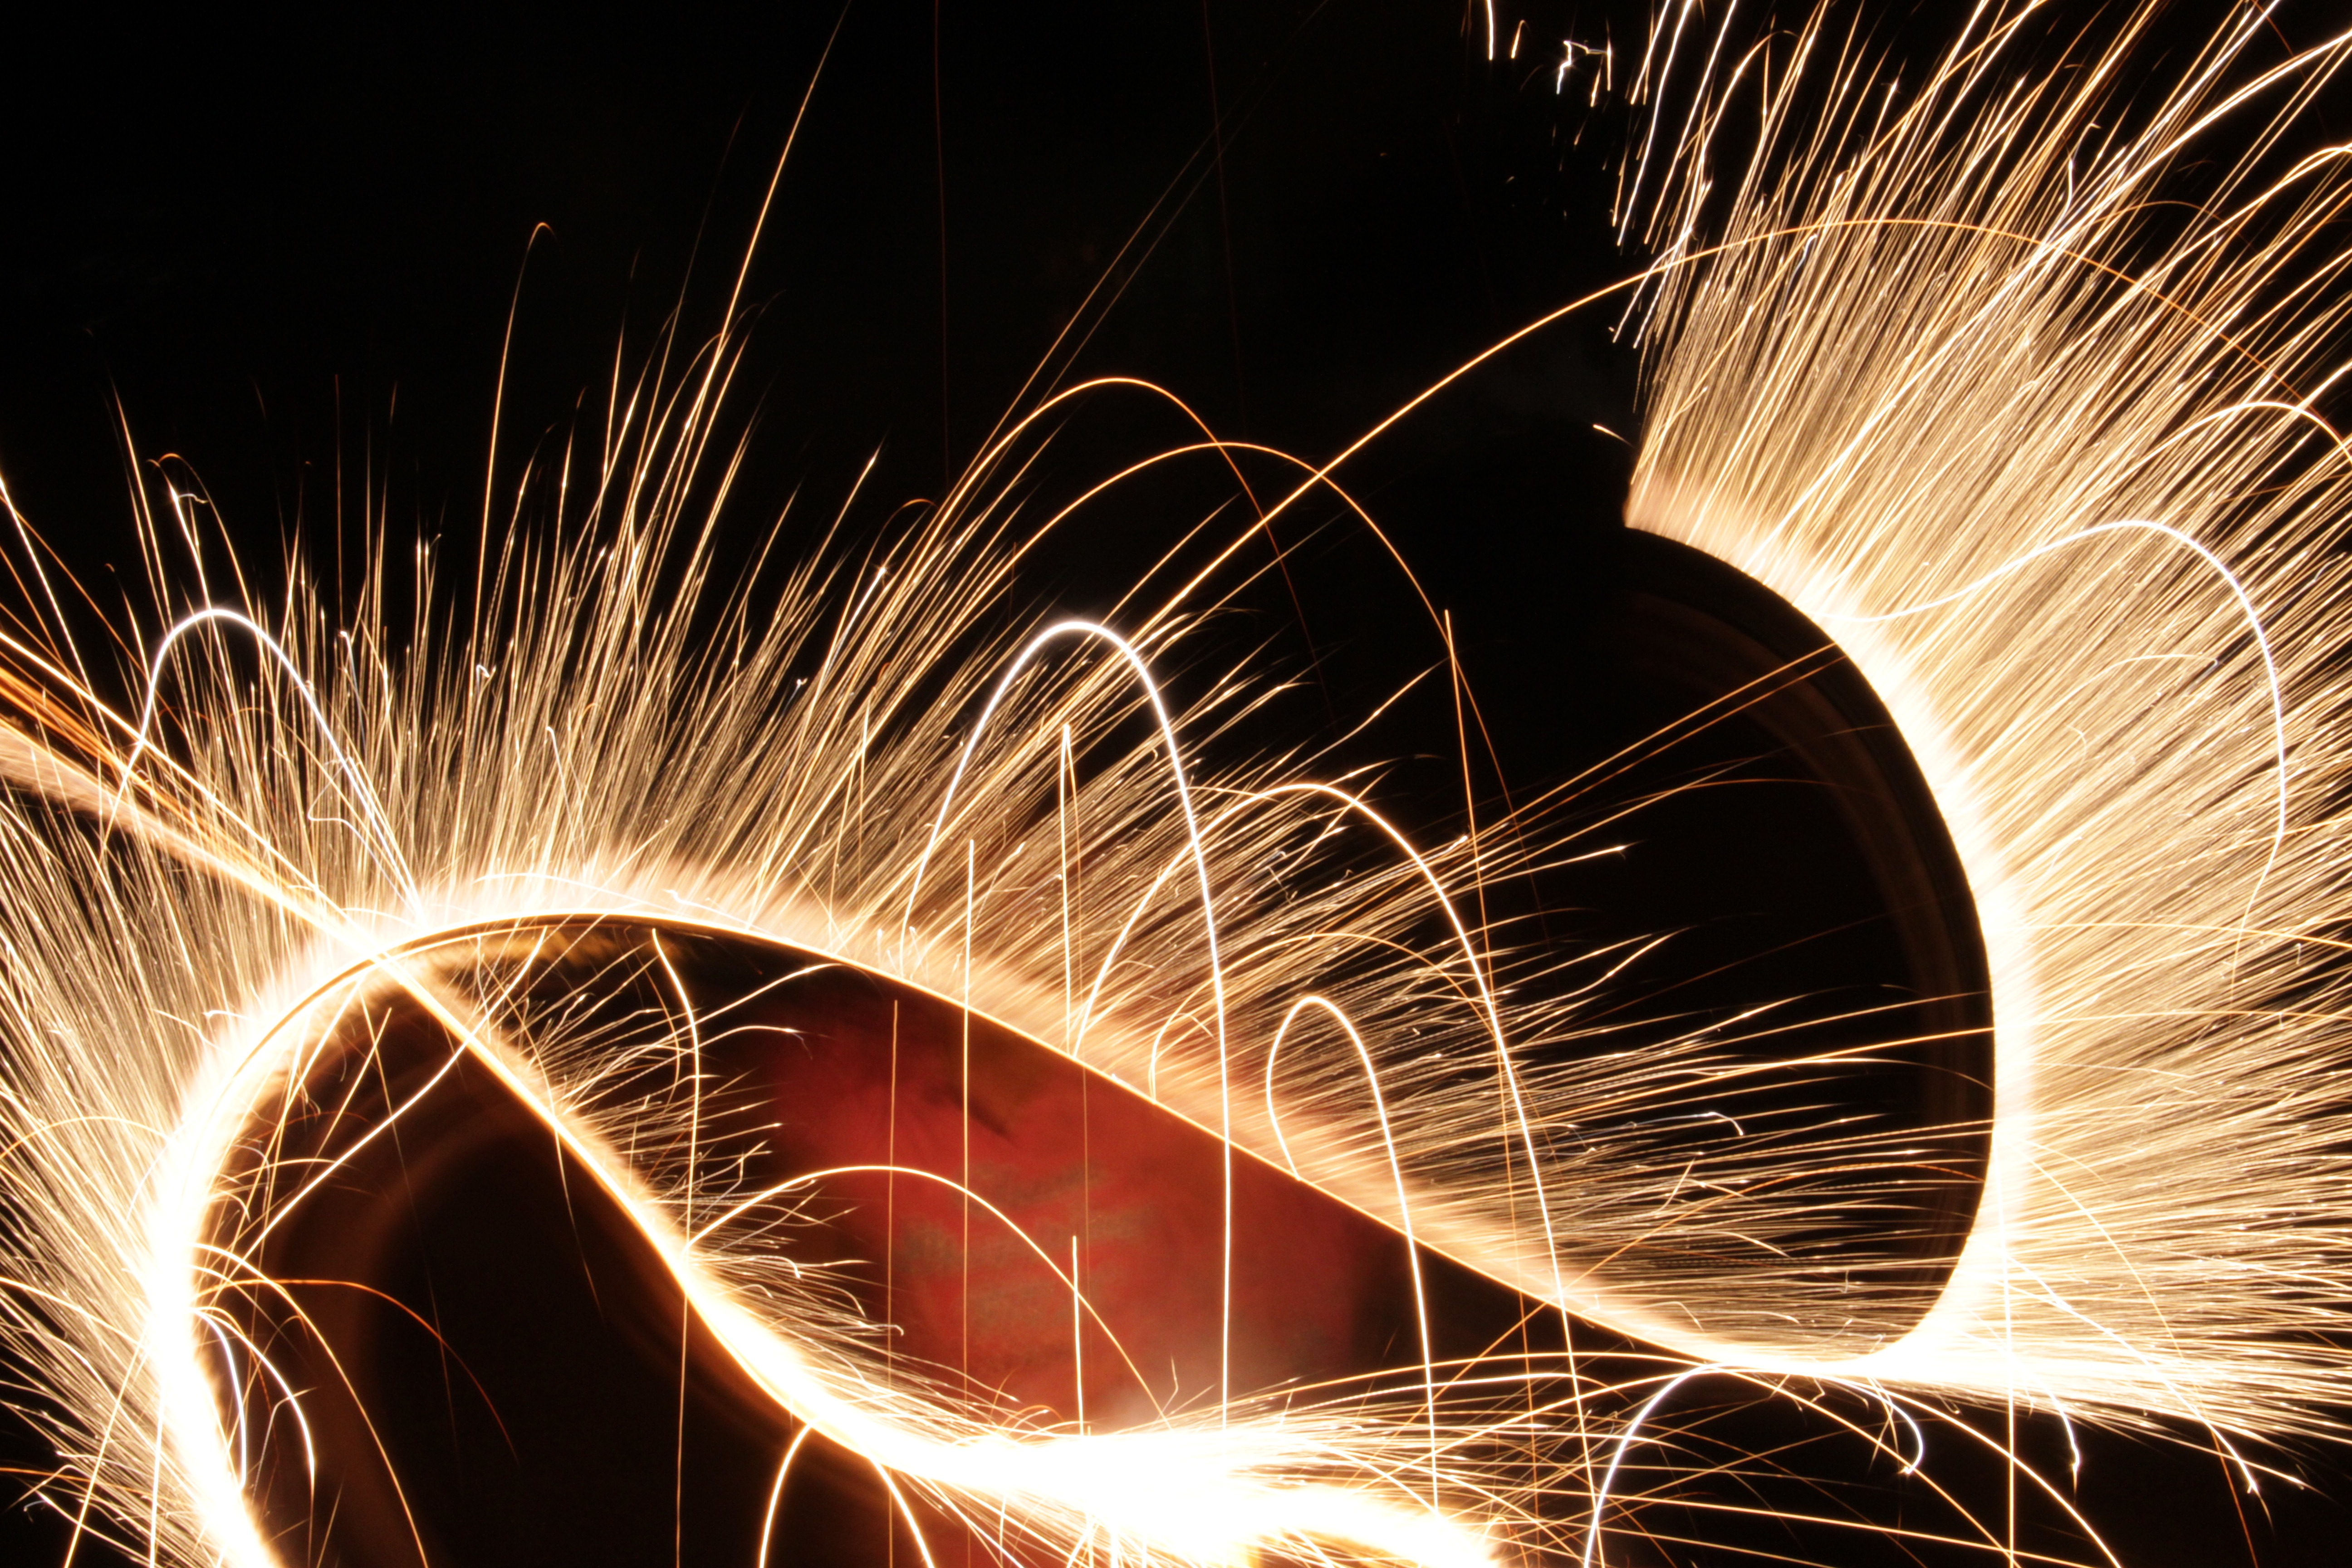
writing, light, trail, night, wave, recreation, motion, sparkler, curve, color, fire, glow, illuminated, flare, fireworks, exposure, drawing, gold, design, bright, dynamic, event, vibrant, shiny, glitz, bling, light paint, outdoor recreation